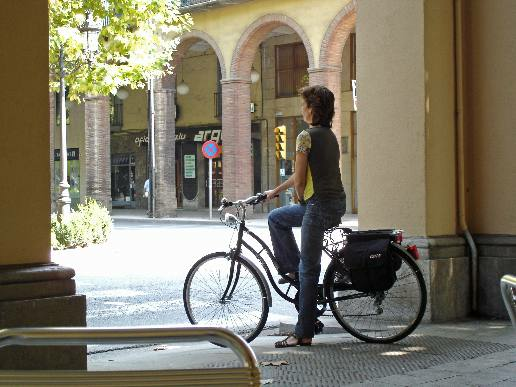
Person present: Yes